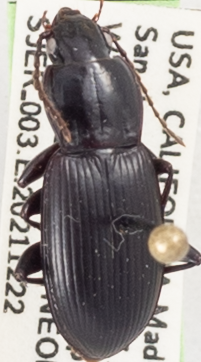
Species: Pterostichus ordinarius
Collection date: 2021-12-22
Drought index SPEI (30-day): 0.336
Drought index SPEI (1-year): -1.32
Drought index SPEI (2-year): -2.09